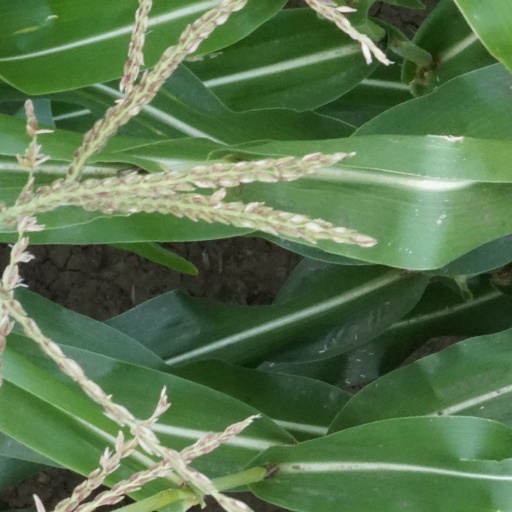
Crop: maize; corn